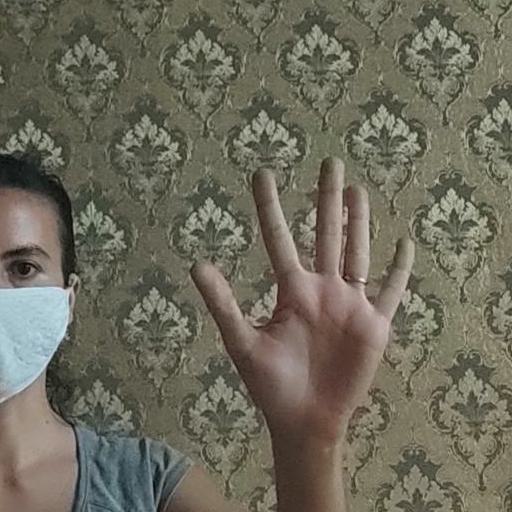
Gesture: palm